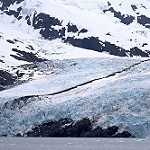
Label: glacier